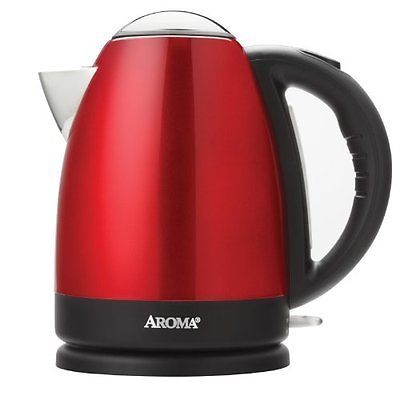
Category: kettle